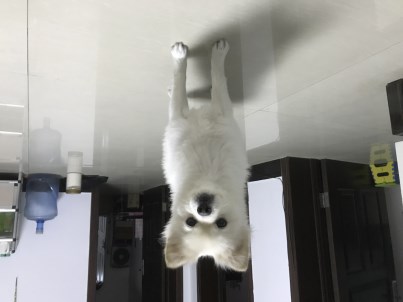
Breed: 1936-n000005-Pomeranian